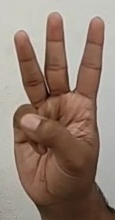
ASL sign: W